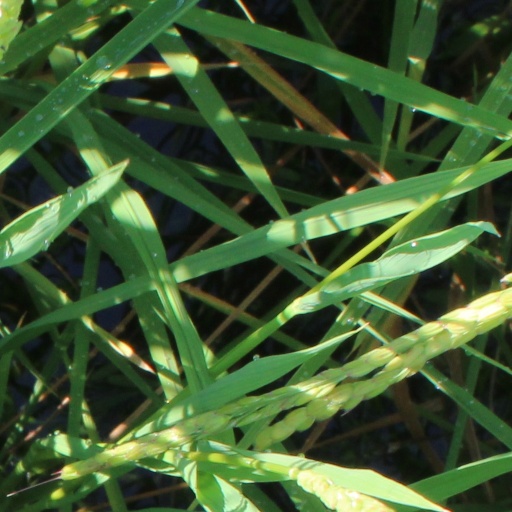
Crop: rice